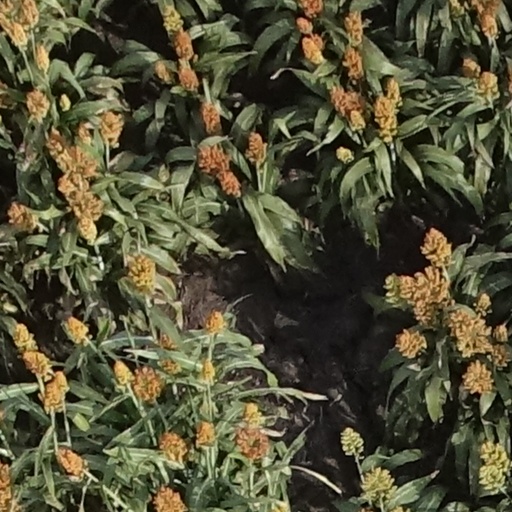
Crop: sorghum